Polish–Soviet War

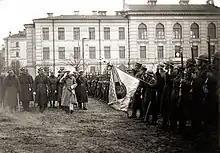
Piłsudski in Vilnius

A new Polish offensive started on 16 April. Five thousand soldiers, led by Piłsudski, headed for Vilnius. Advancing to the east, the Polish forces took Lida on 17 April, Novogrudok on 18 April, Baranavichy on 19 April and Grodno on 28 April. Piłsudski's group entered Vilnius on 19 April and captured the city after two days of fighting. The Polish action drove the Litbel government from its proclaimed capital.